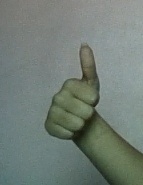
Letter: aleff